Juan Carlos León

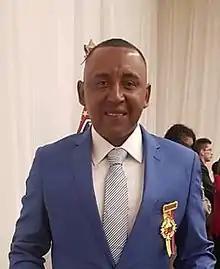
León in 2019

Juan Carlos León Zambrano (born 24 January 1975) is an Ecuadorian football manager and former player who played as a midfielder. He is the current manager of Libertad FC.